Razor's Edge: The Legacy of Iranian Actresses

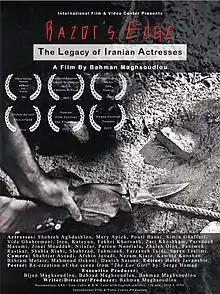

Razor's Edge: The Legacy of Iranian Actresses is a 2016 documentary written and directed by Bahman Maghsoudlou. The film examines the Iranian film industry, starting in the 1930s and through the Iranian Revolution of 1979. The film features extensive interviews many with the actresses themselves, and clips from films.